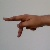
The image shows a hand gesture representing the letter 'P' in Indian Sign Language.